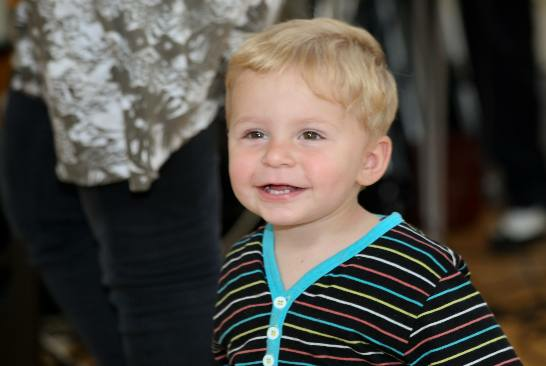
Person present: Yes